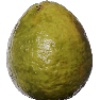
Label: guava